Tobacco in the American colonies

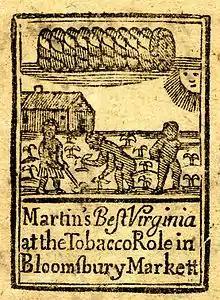
Tobacco advertisement from 18th century London

Tobacco cultivation and exports formed an essential component of the American colonial economy. It was distinct from rice, wheat, cotton and other cash crops in terms of agricultural demands, trade, slave labor, and plantation culture. Many influential American revolutionaries, including Thomas Jefferson and George Washington, owned tobacco plantations, and were hurt by debt to British tobacco merchants shortly before the American Revolution. For the later period see History of commercial tobacco in the United States.